Pelham Horton Box

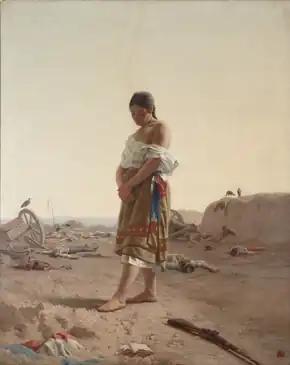
La Paraguaya, symbolising the country's utter devastation. (Juan Manuel Blanes, 1830–1901)

After the war he attended Christ Church, Oxford, graduating in Modern History; after doing some postgraduate work, he was appointed assistant lecturer in Modern History at the University of St Andrews. While there he published his first book (1925).